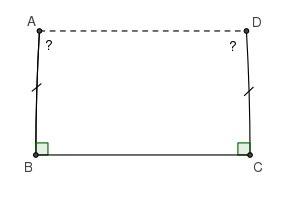
Omar Khayyām ou de Khayyām est un poète et savant persan. On trouve son nom orthographié Omar Khayam dans les traductions d'Armand Robin ou de M. F. Farzaneh et Jean Malaplate. Sa date de naissance est supposée. Ses poèmes sont principalement écrits en persan alors que ses traités scientifiques le sont en arabe.